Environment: real
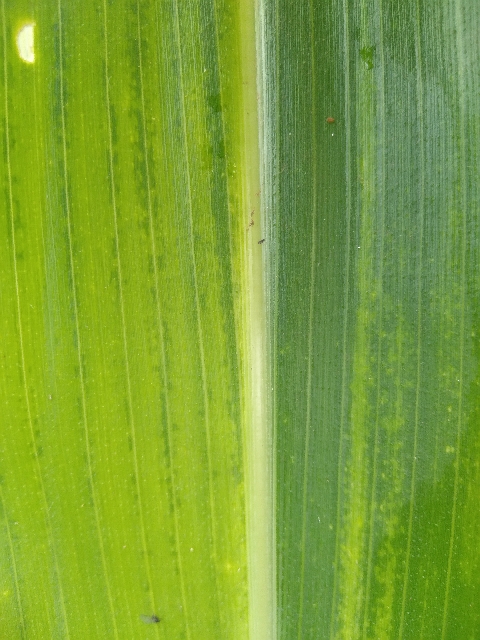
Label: lethal_necrosis